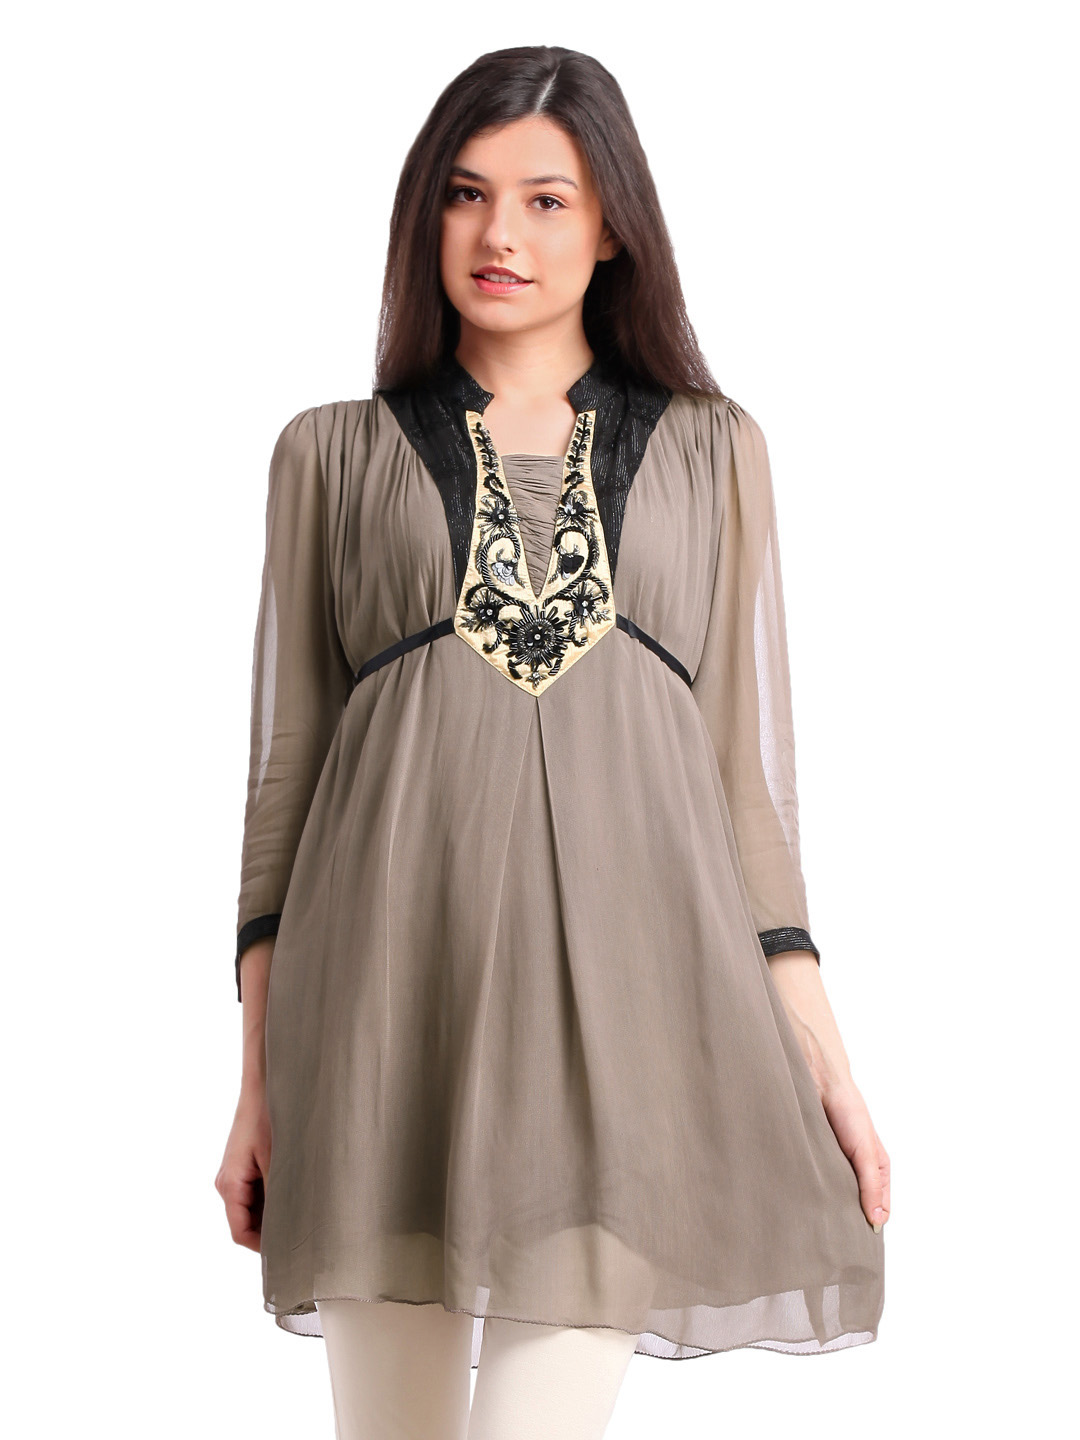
La Emotio Women Grey Dress
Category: Apparel / Dress / Dresses
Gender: Women
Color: Grey
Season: Summer 2012
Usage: Casual